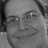
Emotion: happy